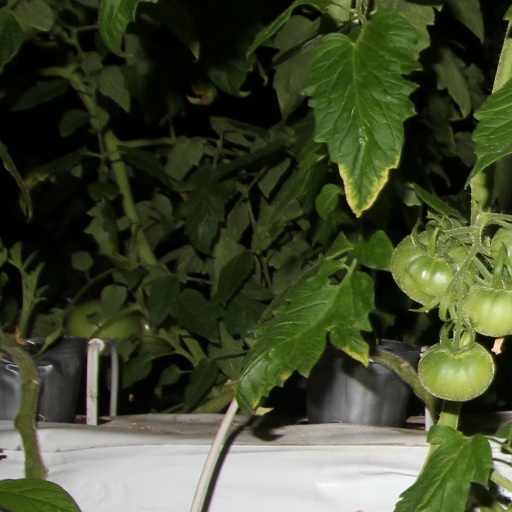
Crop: tomato